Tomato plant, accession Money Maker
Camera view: tilt-top (135 deg); turntable rotation: 210 degrees
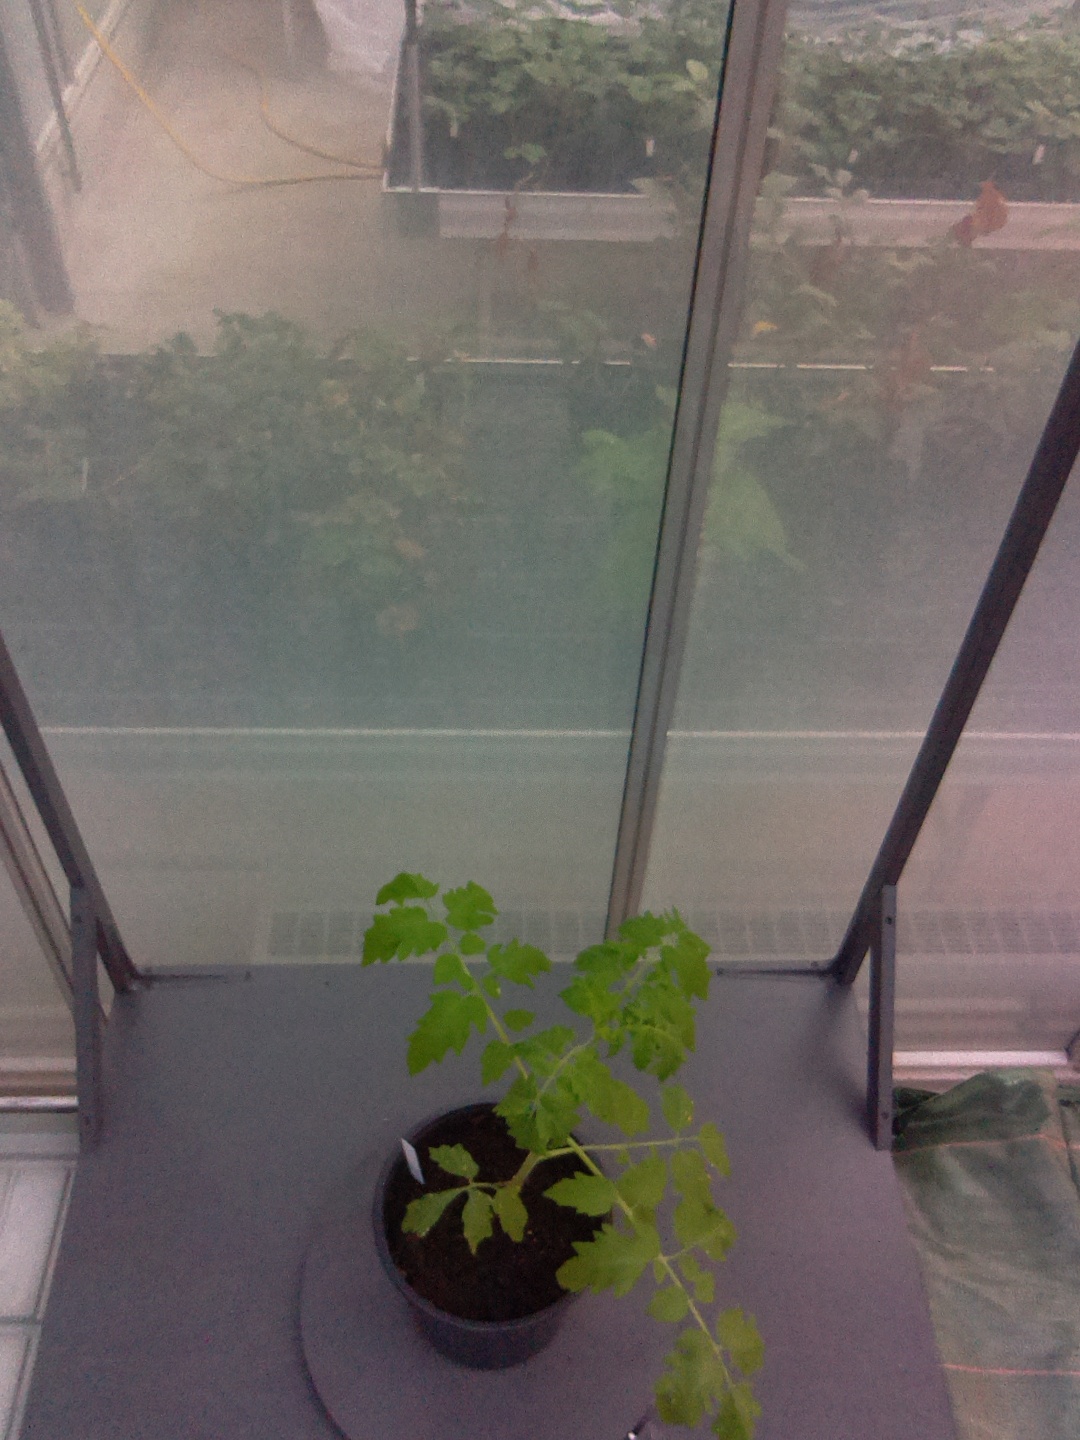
BBCH growth stage 13: 6 of true leaves visible